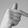
ASL letter: T